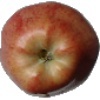
Label: Apple Red 1